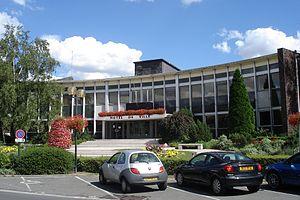
Mairie d'Avion (62210, France). Photo prise par Sofian.
Avion est une commune française située dans le département du Pas-de-Calais en région Hauts-de-France.